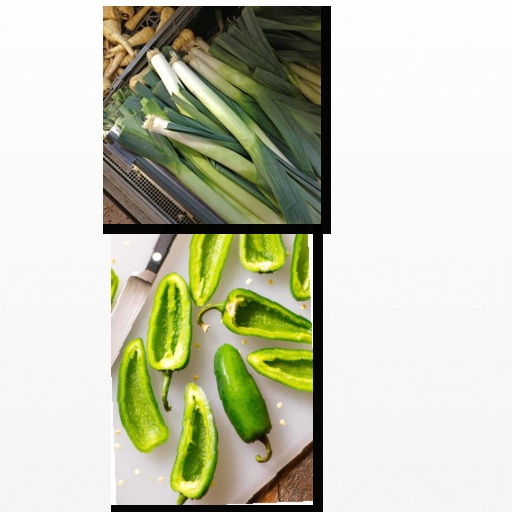
Food items: jalapeno, leek